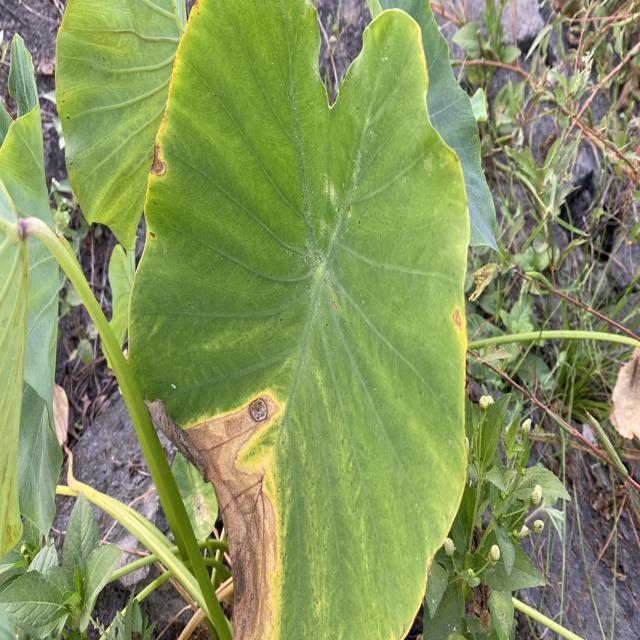
Label: Mid_Blight